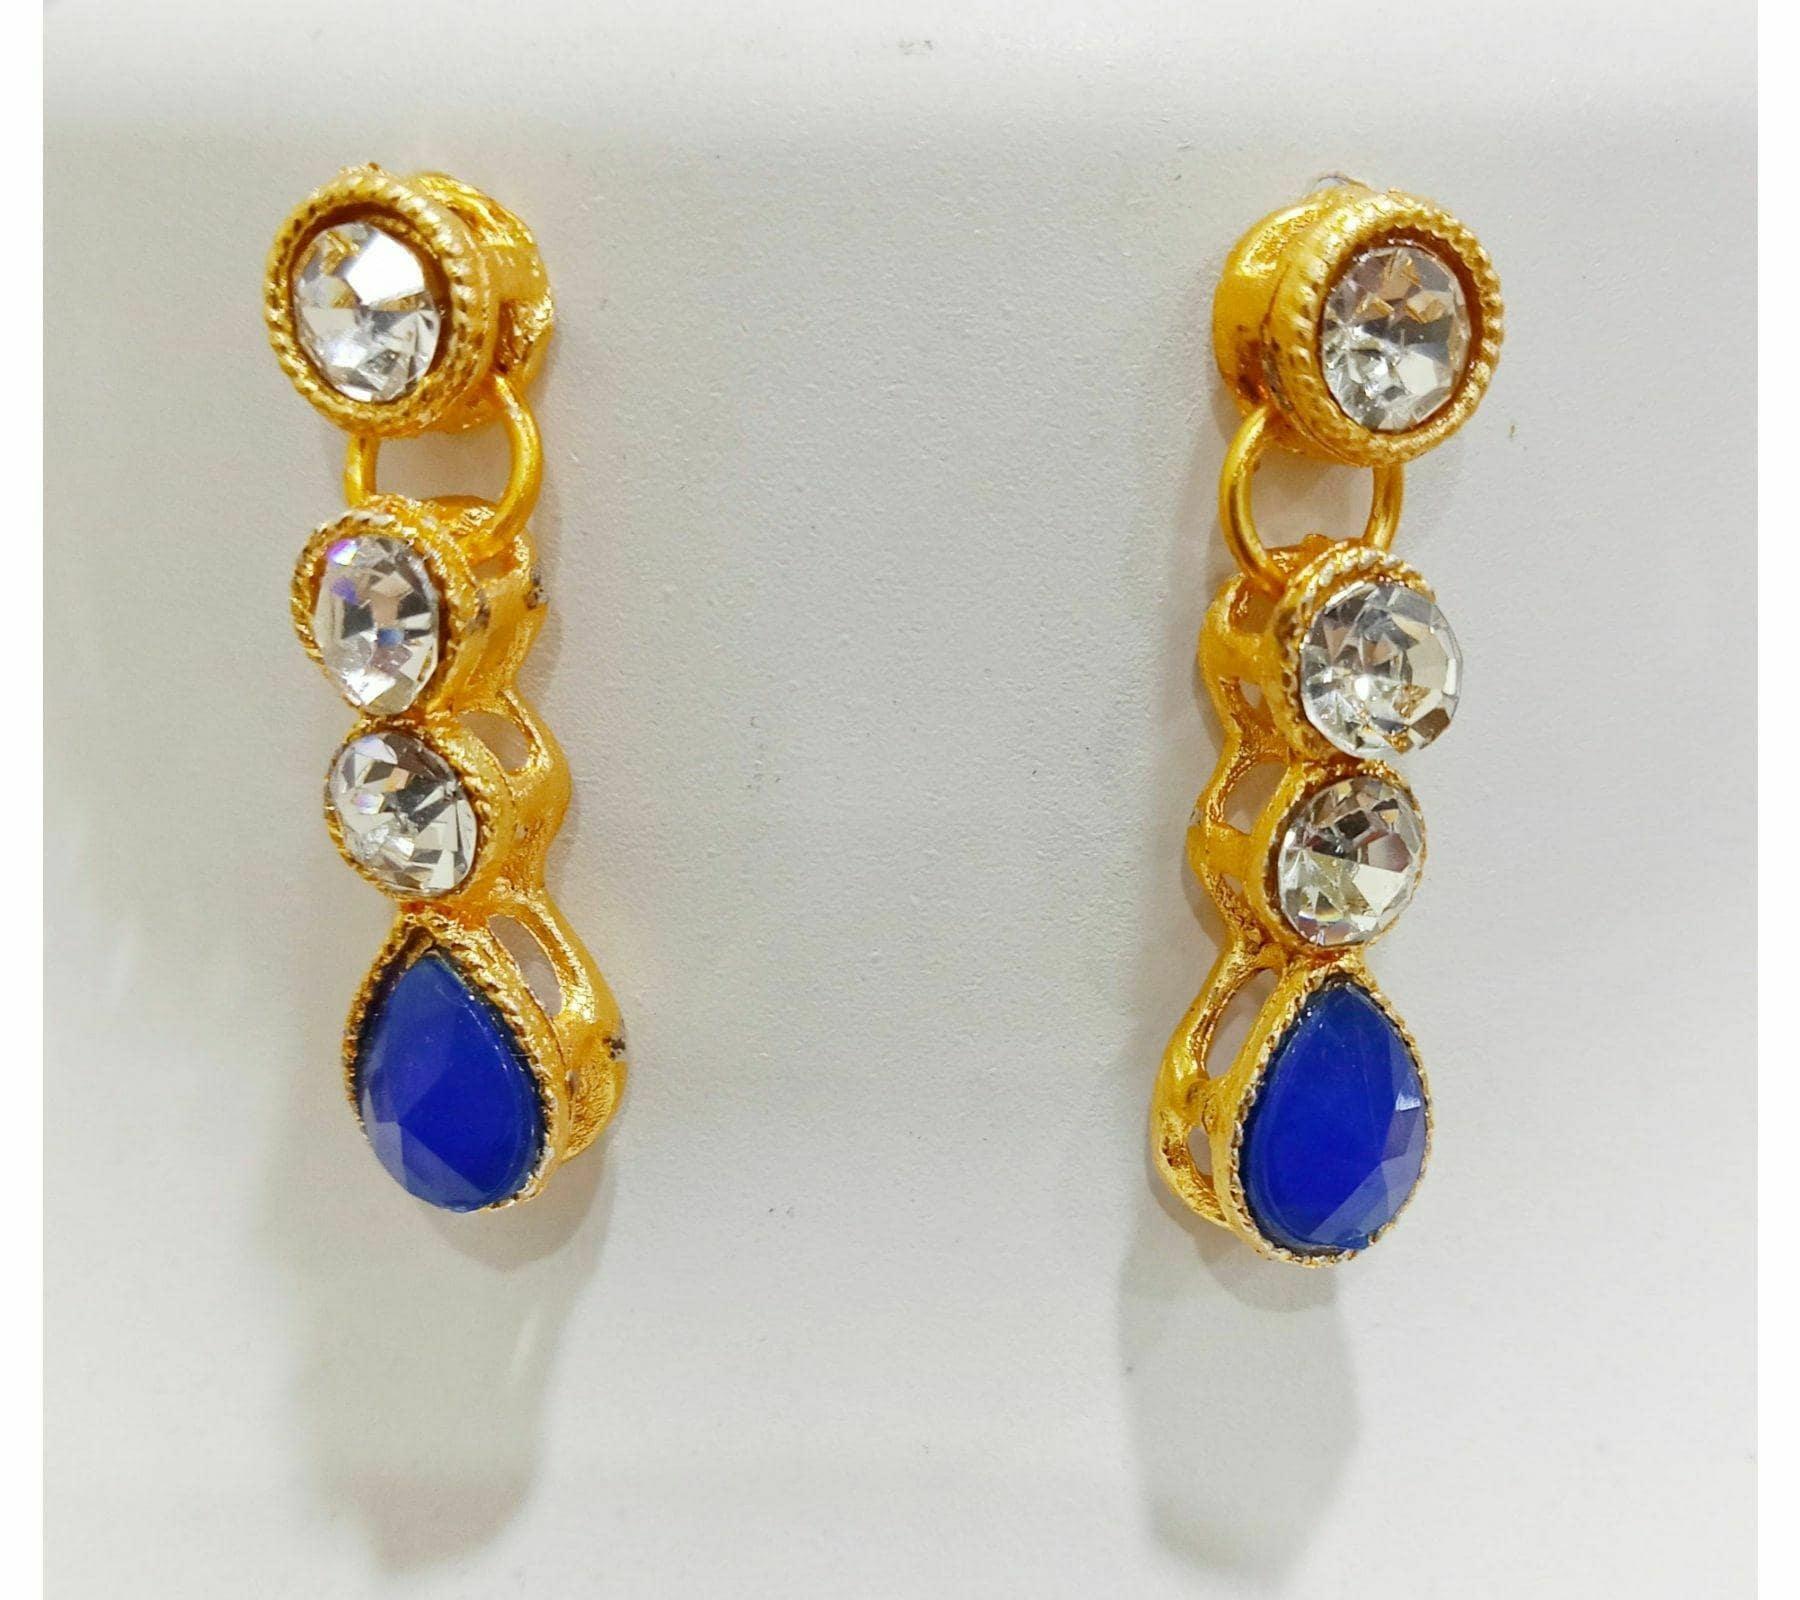
 Gyaan Jewels Handmade Gold Plated Alloy Earring and Necklace Set Blue (Women, Girls) Free Size
Type: Necklaces
Brand: Gyaan Jewels
Price: Rs. 312
 Best for gifting and for personal use, combine it with matching dress and be the limelight of every occassion plated with high quality polish for long lasting finish suitable for all occassions nickel free and lead free as per international standards that makes it very skin friendly. The plating is non allergic and safe for all environments jewellery care never allow your fashion jewellery to come in contact with harsh chemicals, oils, nor spray perfumes directly on them. This will cause the jewellery to fade, discolor or even ruin them completely.
Features: These are very easy to use being lightweight and has a design which makes it very comfortable,Superior quality and skin friendly,Made from premium quality material this product assures to remain in its original glory even after years of usage,Perfect gift ideal valentine, birthday, anniversary gift your loved ones
Included: 2Earring & 1Necklace Set